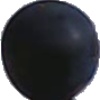
Label: Grape Blue 1